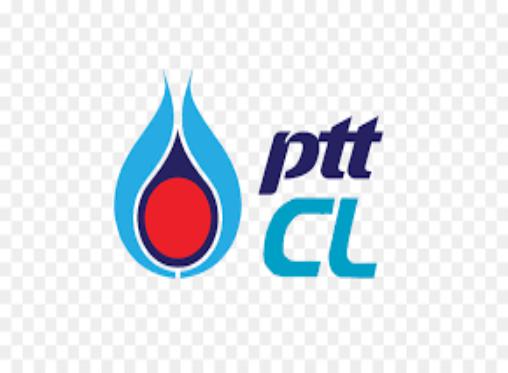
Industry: Others